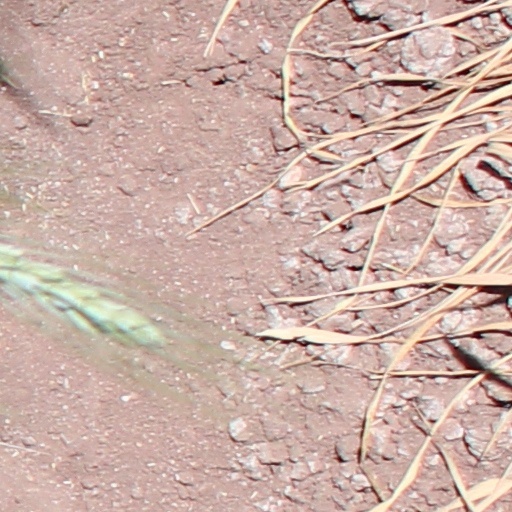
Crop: wheat